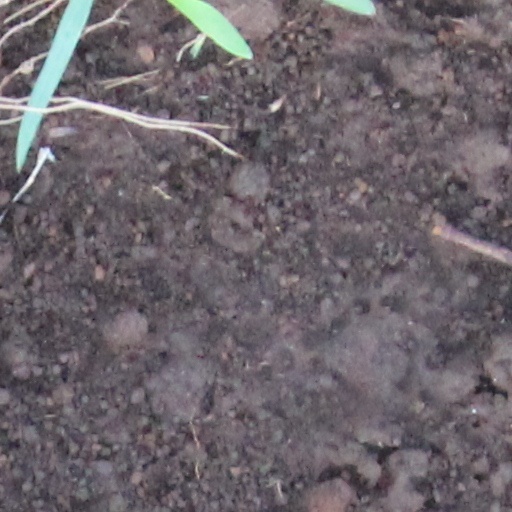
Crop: wheat